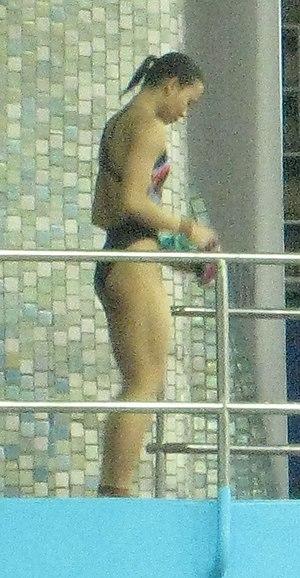
Pandelela Rinong anak Pamg est une plongeuse malaisienne née le 2 mars 1993. Elle remporte la médaille de bronze aux championnats du monde de Rome de 2009 au plongeon synchronisé à 10m avec Leong Mun Yee. En 2012 aux Jeux olympiques à Londres, elle remporte la médaille de bronze au plongeon à 10 m. C'est une Bumiputera du Sarawak.